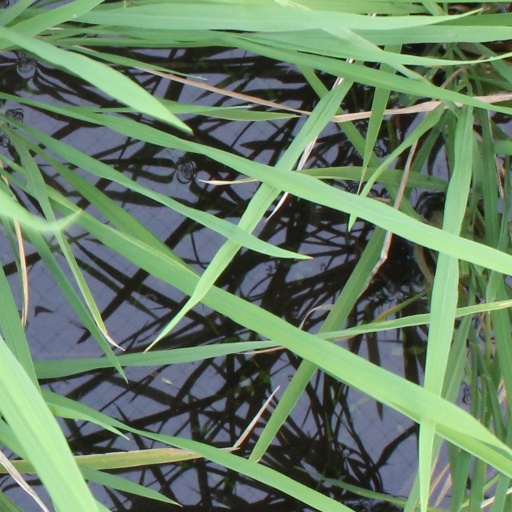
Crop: rice